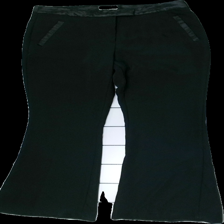
View: front
Type: Trousers
Category: Ladies
Brand: Gina Tricot
Colors: Black
Material: 100% Polyester
Cut: Regular
Size: 38
Season: All
Damage: Damaged fabric
Damage location: middle center
Price range: <50
Recommended usage: Recycle